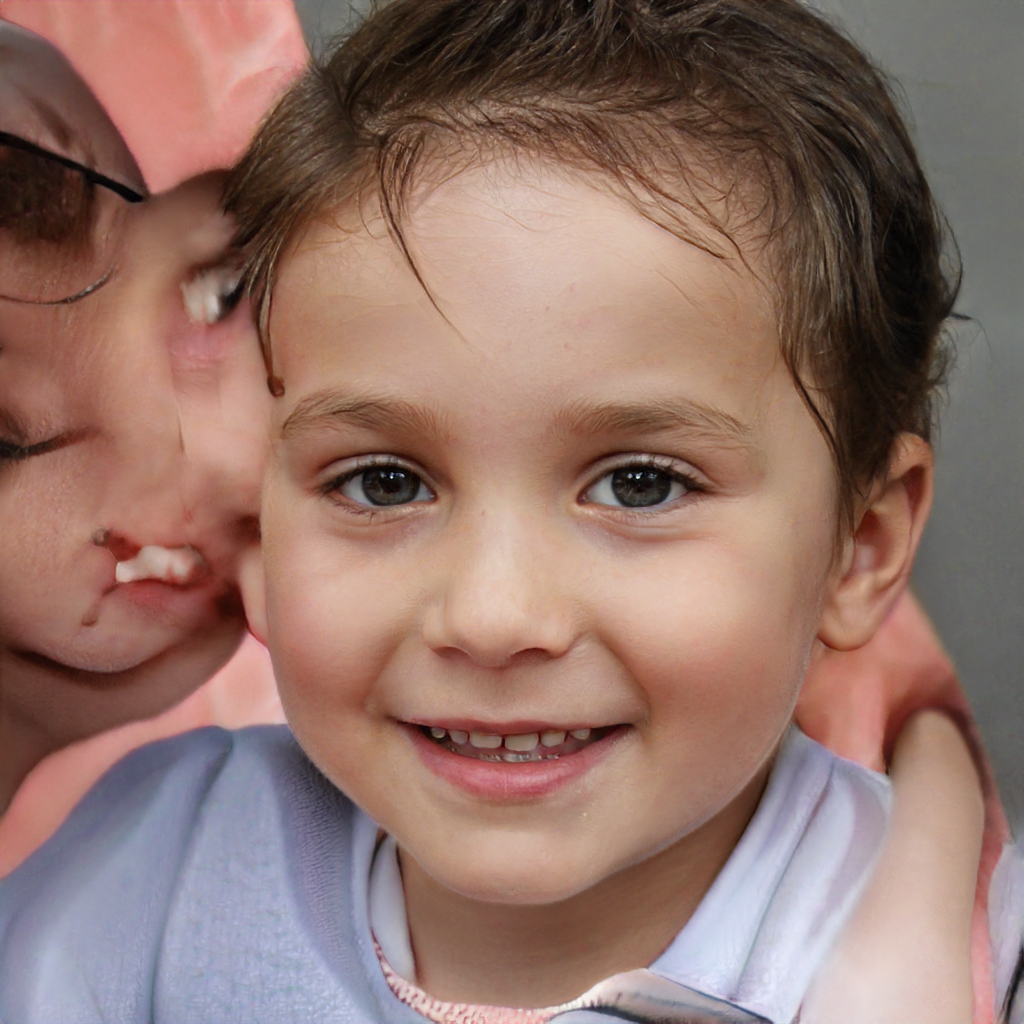
Gender: Female